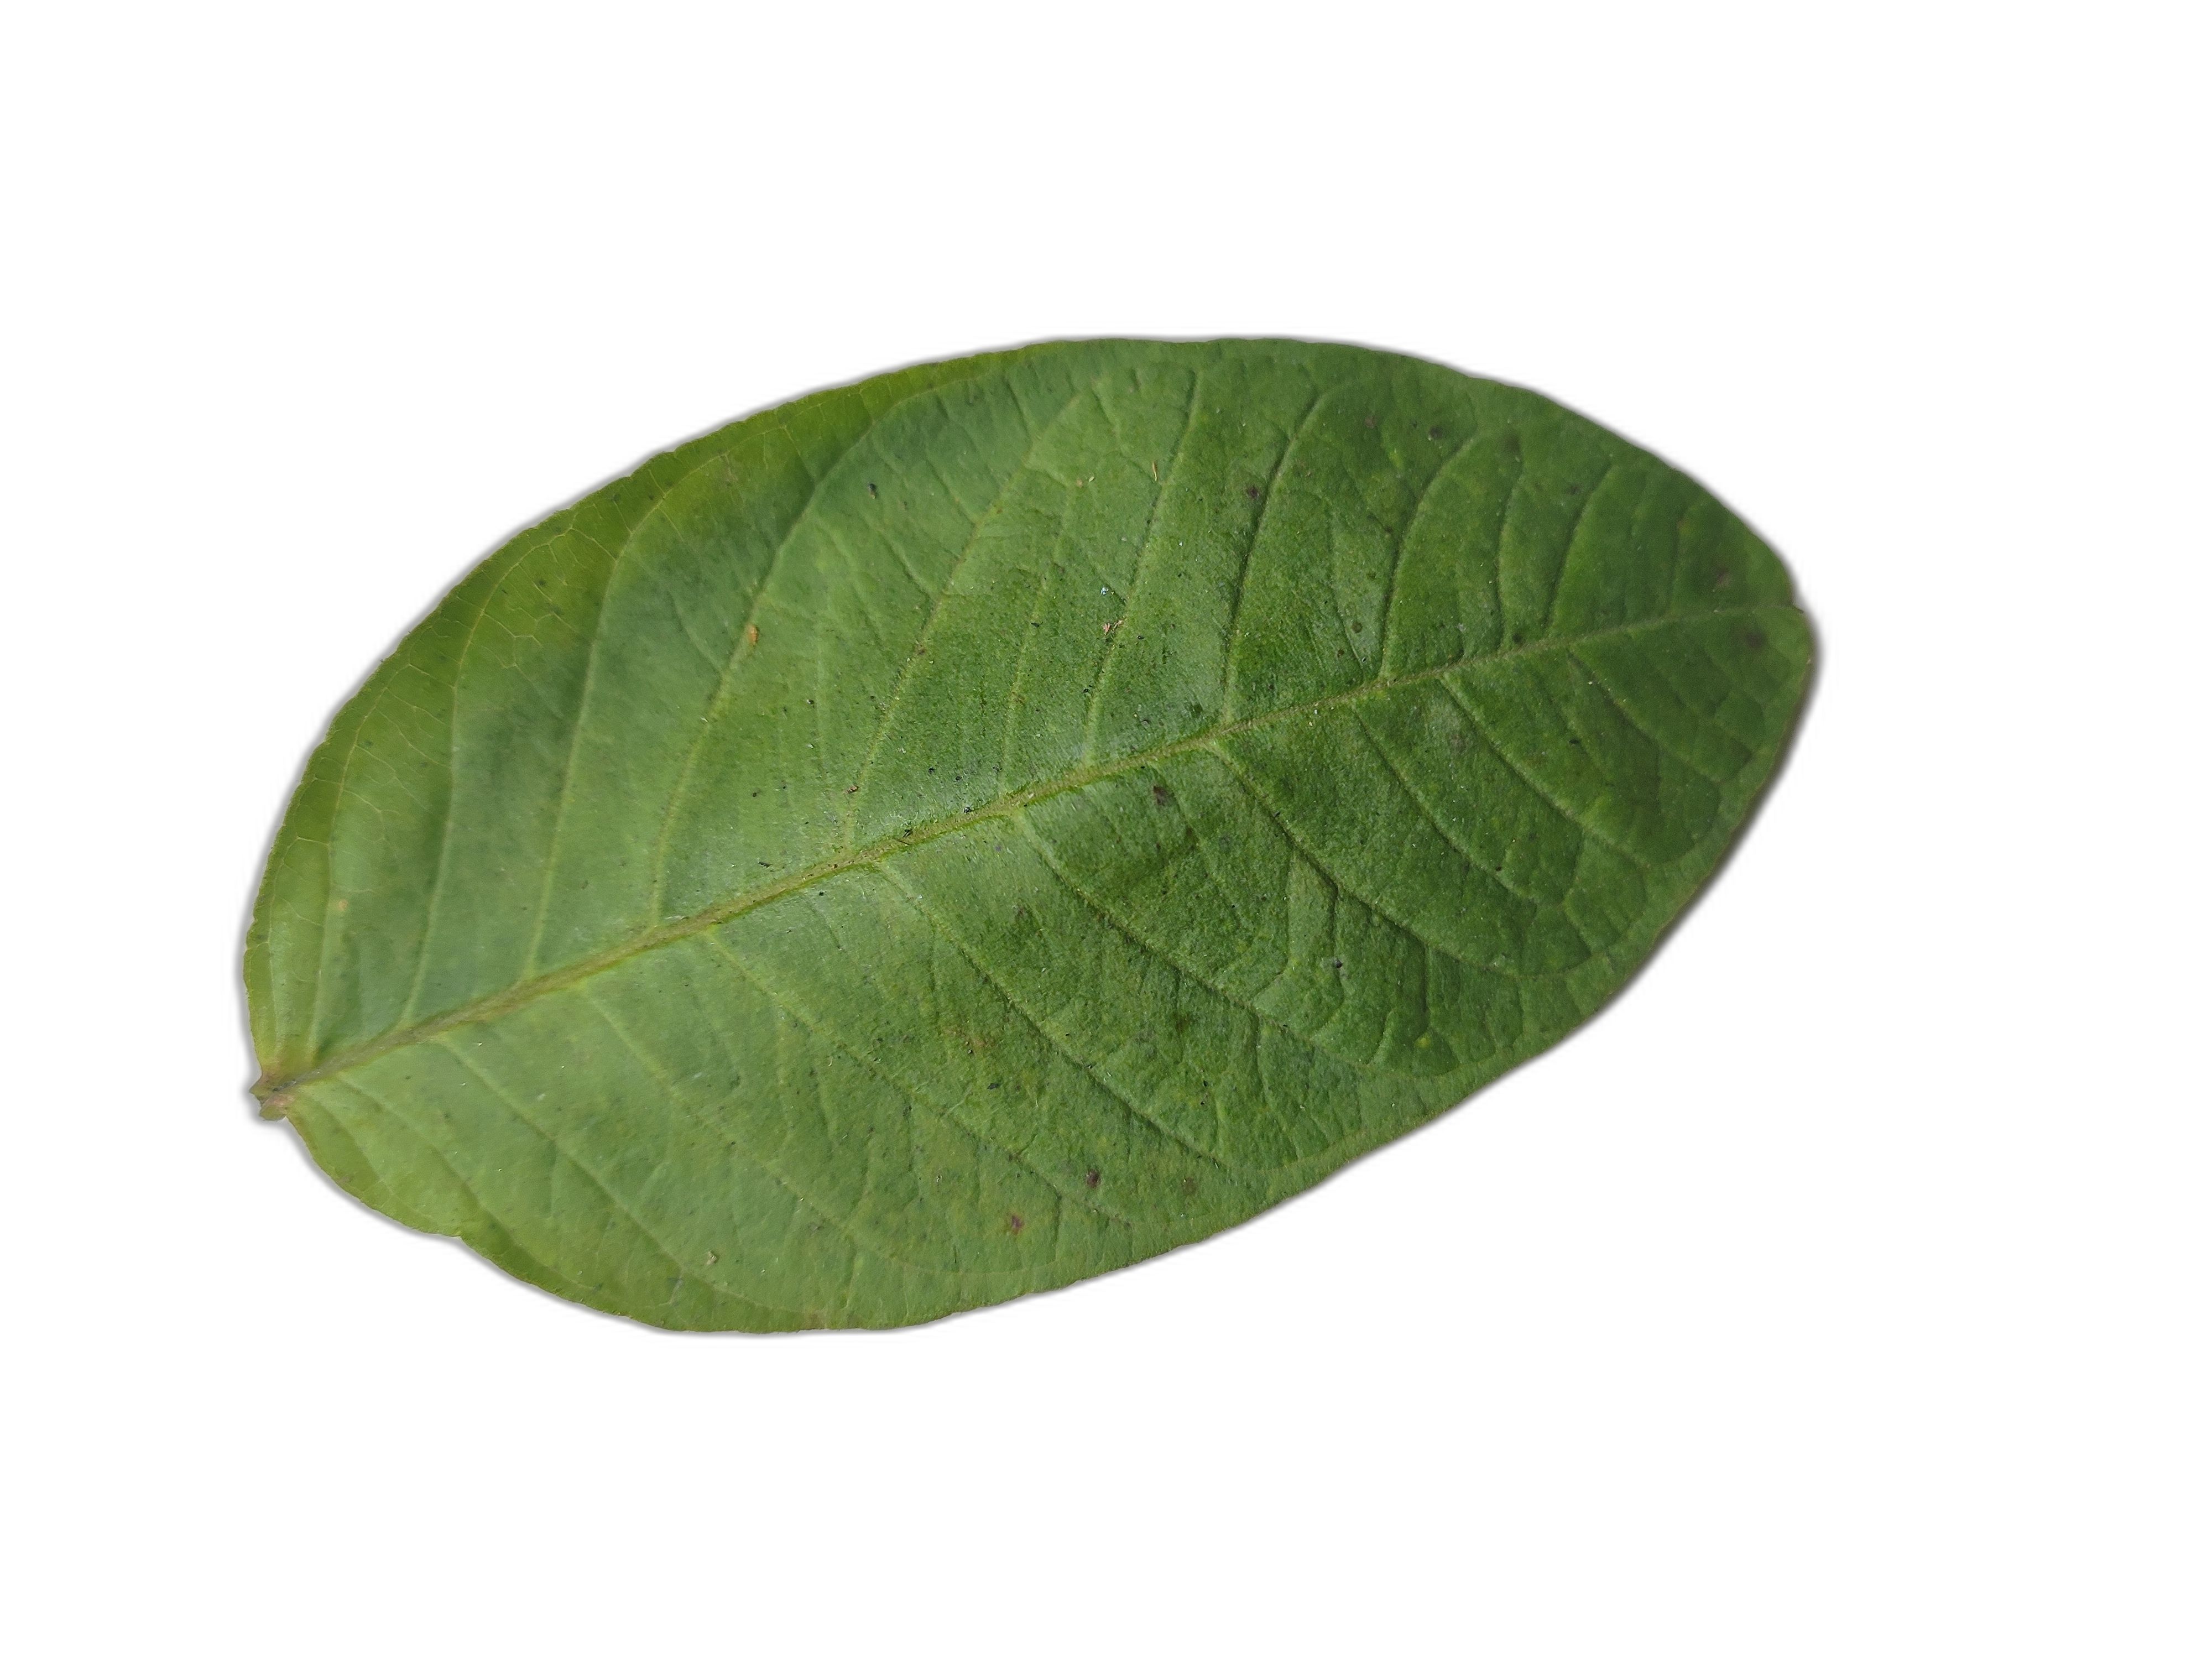
Plant part: leaf
Disease: Healthy